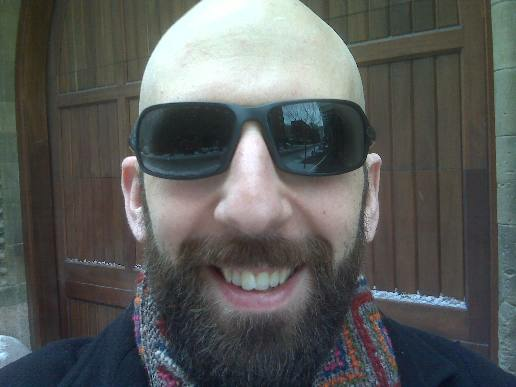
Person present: Yes